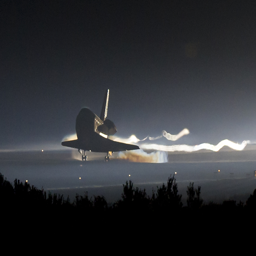
island fictional setting and the final landing of the program .